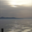
Label: sea